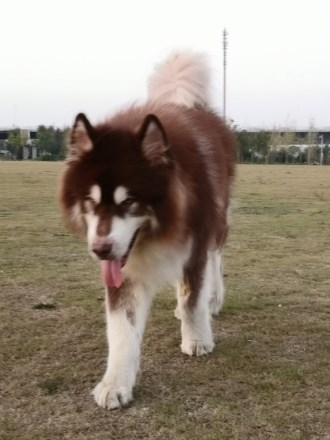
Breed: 1324-n000004-malamute